House of Gusiatnikovs

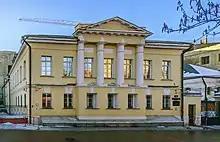

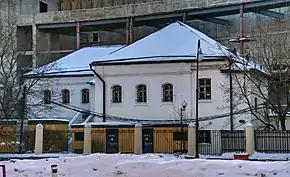
Chambers of the 17th century

The House of Gusiatnikovs is a mansion of the beginning of the 19th century in the center of Moscow (Lavrushinsky perelok, house 4, building 1). In the courtyard of the house there are chambers of the 17th century (house 4, building 4). The House of Gusiatnikovs and the Chambers have the status of objects of cultural heritage of federal significance. At the present time the building is occupied by the Tretyakov Gallery.